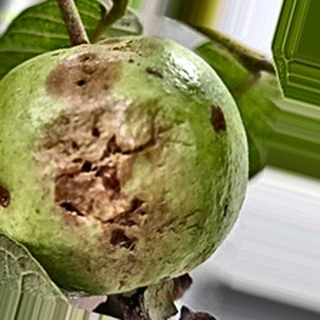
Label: guava_fruit_fly